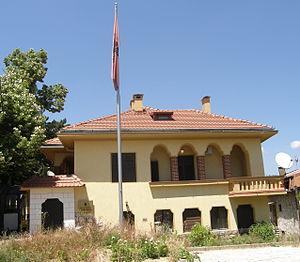
Voici les représentations diplomatiques de l'Albanie à l'étranger :